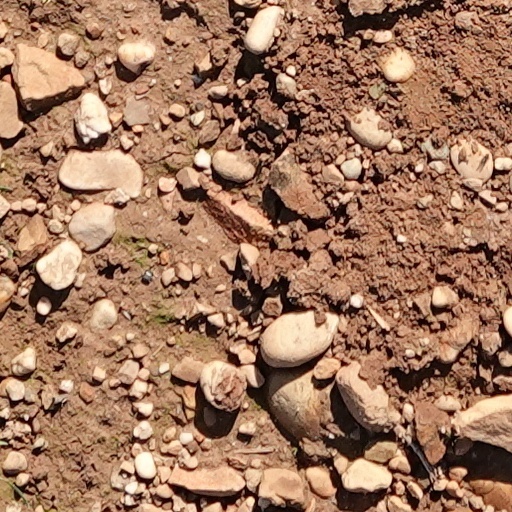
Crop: wheat